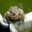
Label: frog